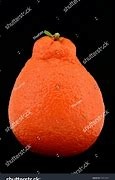
Label: mandarine